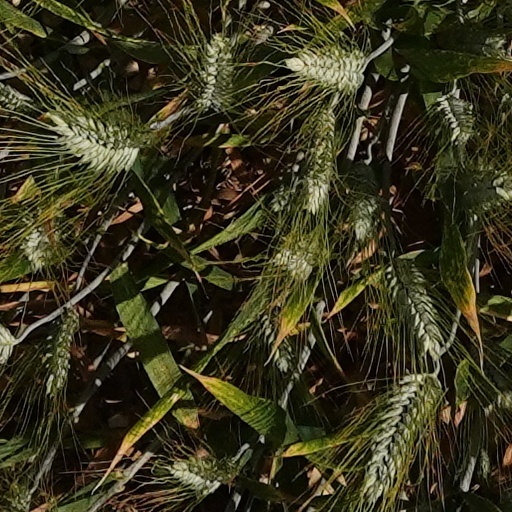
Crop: wheat